Ghungroo

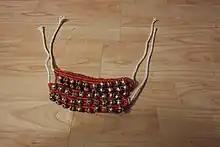
A pair of ghungroos

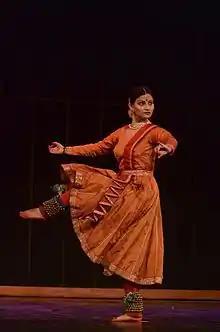
Kathak dancer Namrata Rai performing with 400 ghungroos

A ghungroo, also known as ghunghroo or ghunghru or ghungur (in Assamese and Bengali) or ghungura (in Odia) or Chilanka or Salangai or Gejje (in Malayalam, Tamil and Kannada respectively), is one of many small metallic bells strung together to form ghungroos, a musical anklet tied to the feet of classical Indian dancers.